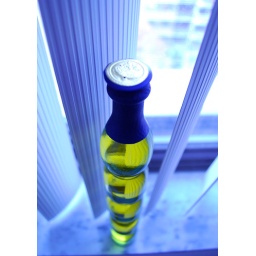
bottle in window